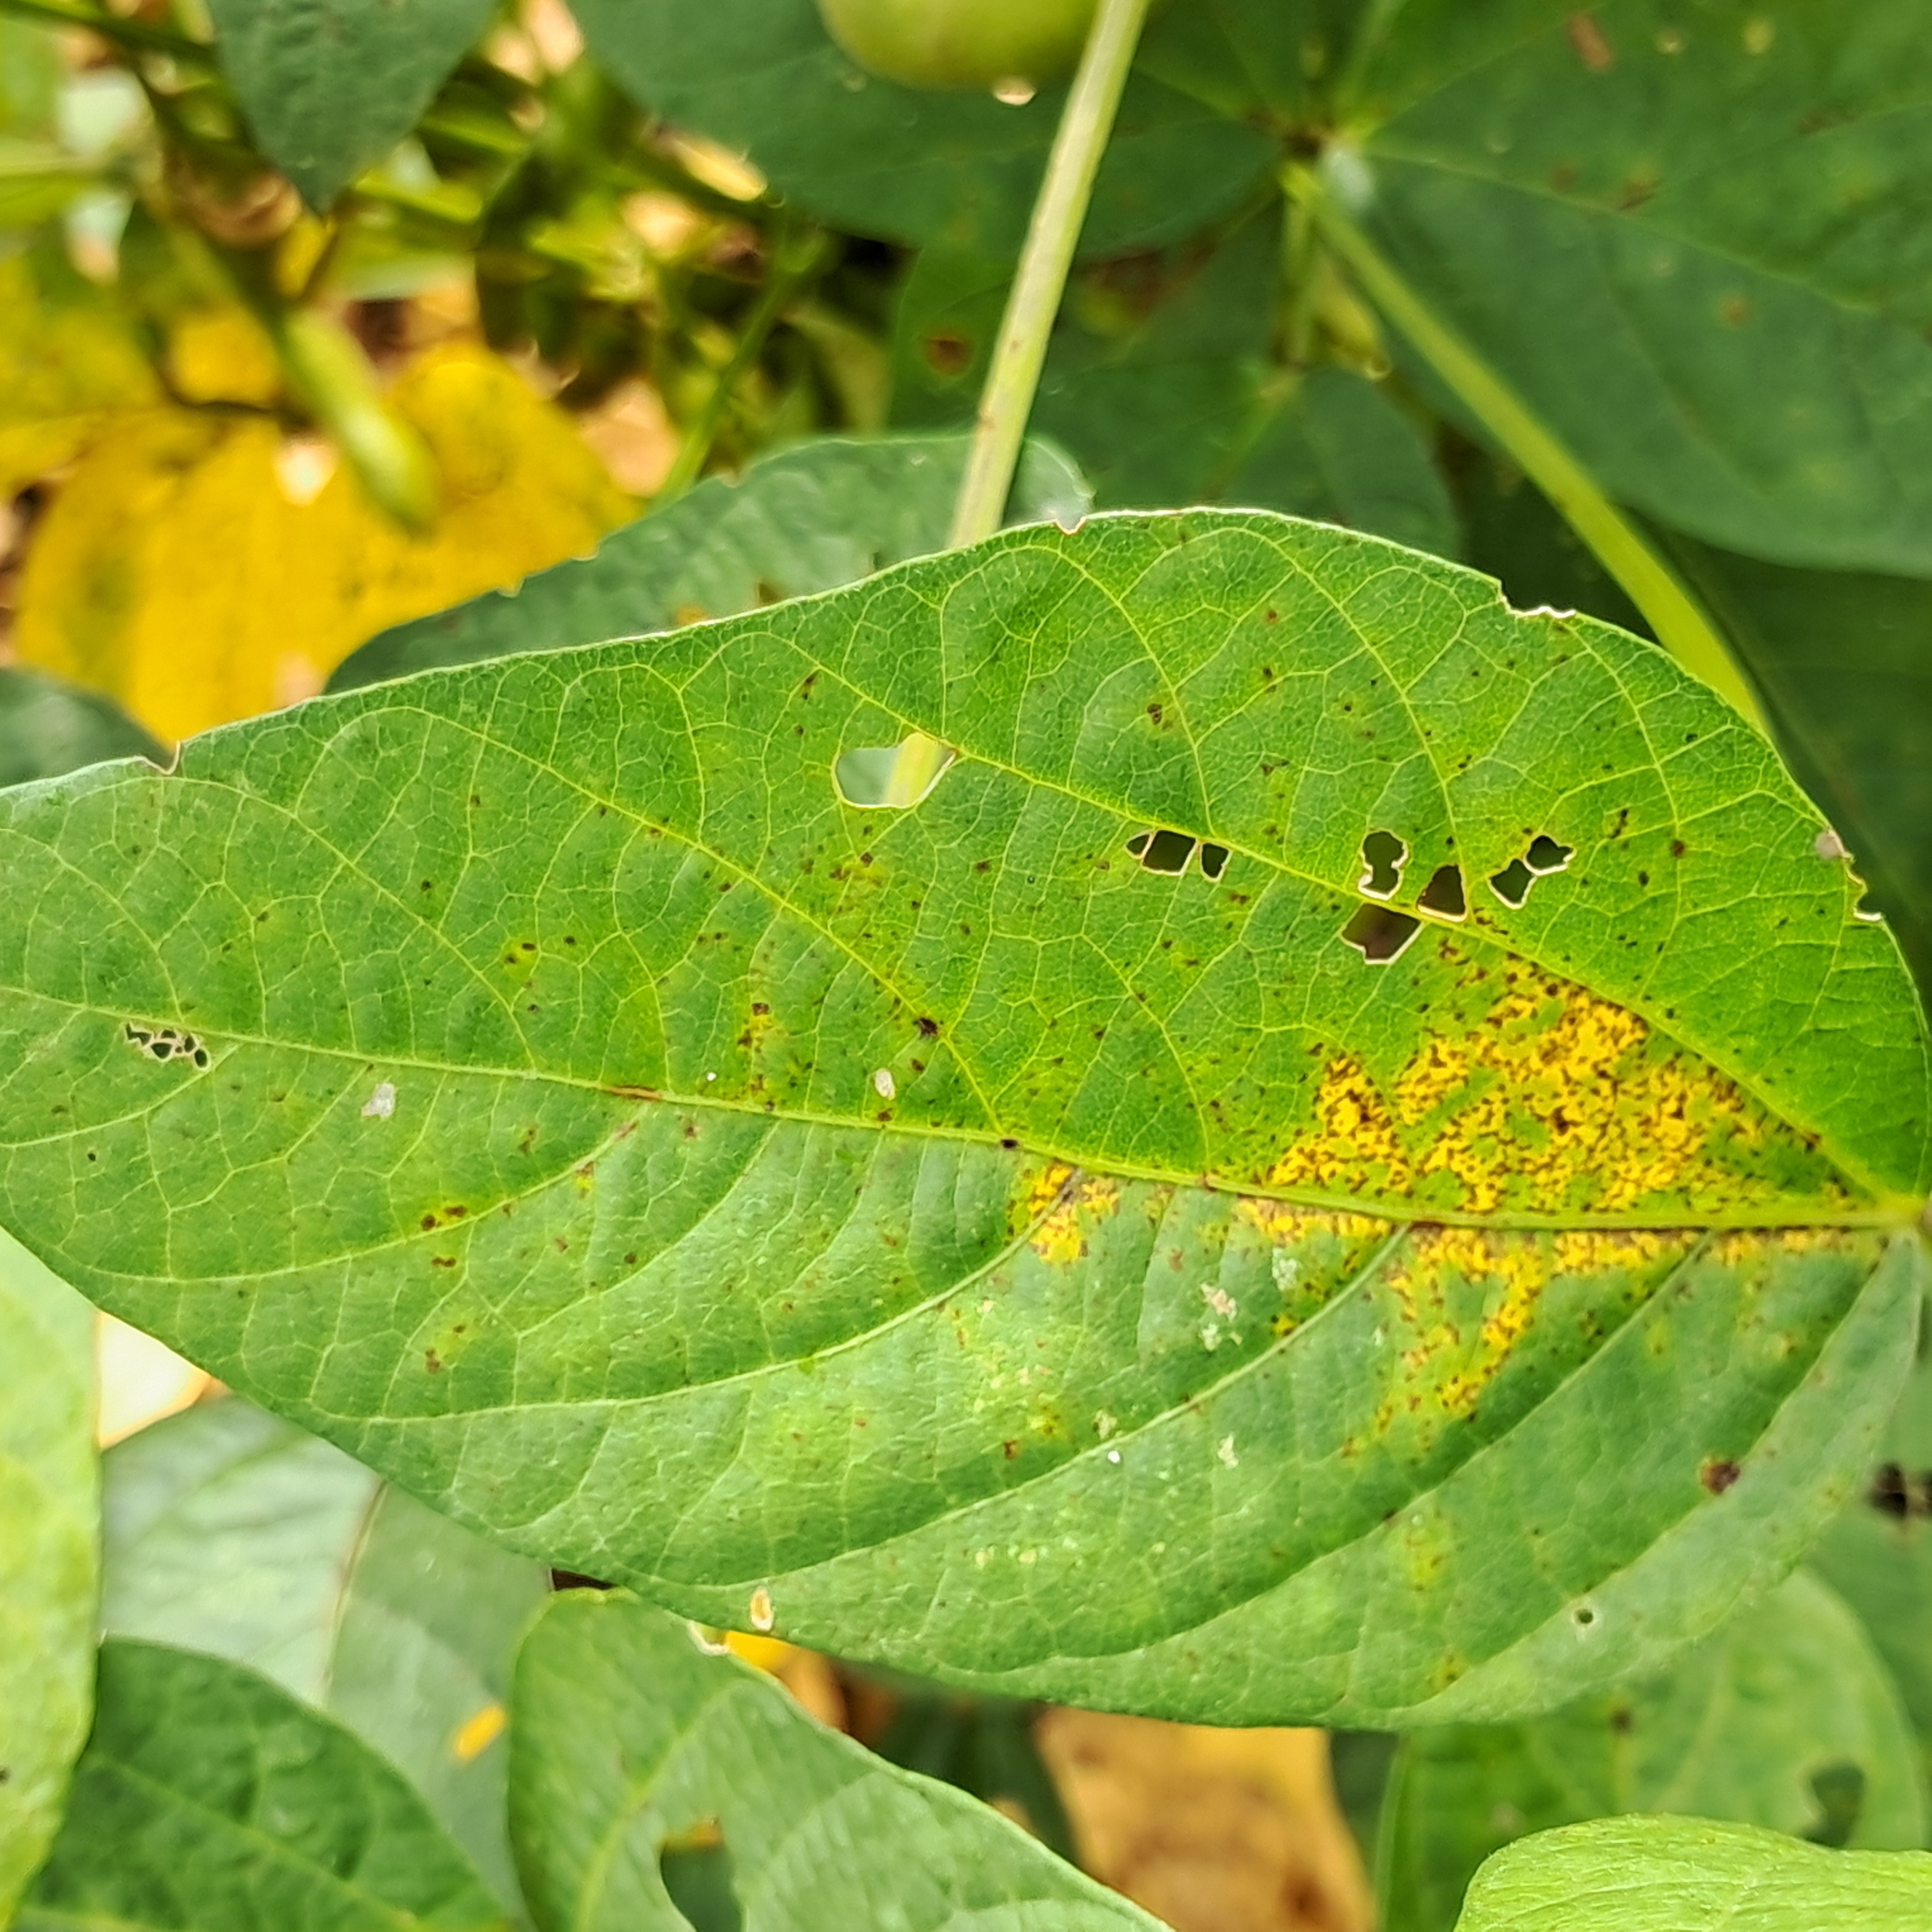
Label: Spectoria_Brown_Spot